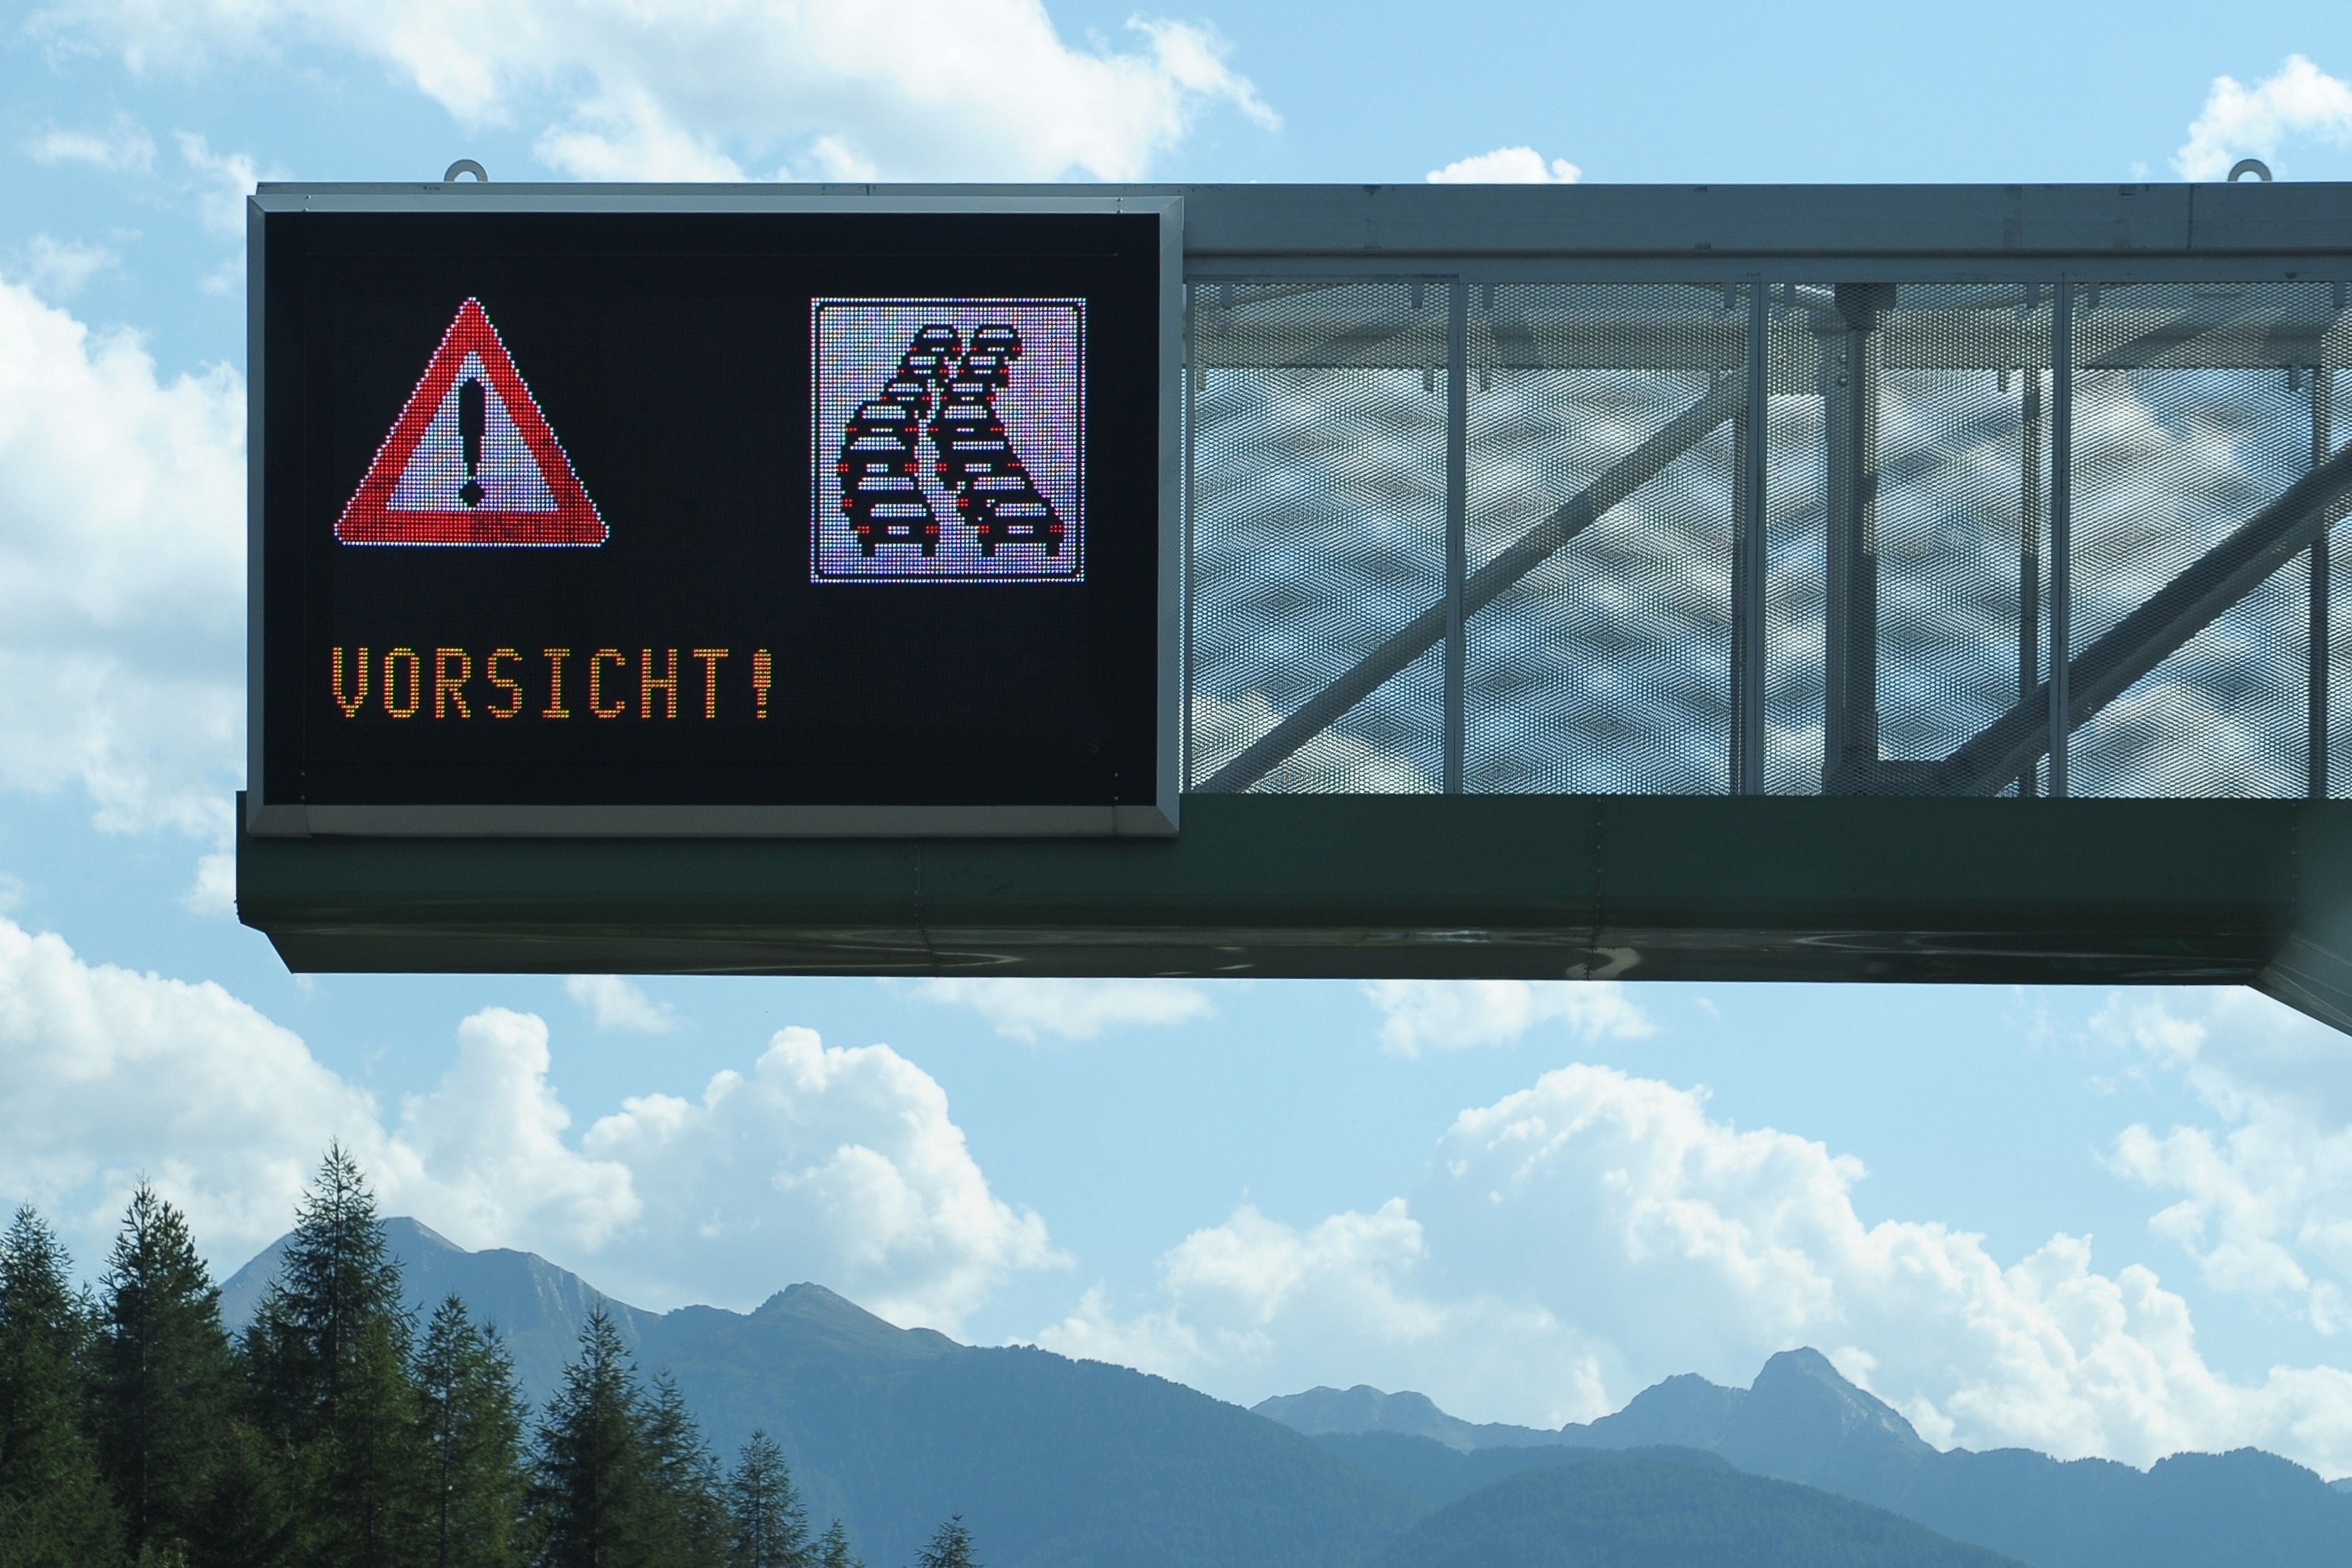
road, traffic, advertising, sign, drive, auto, signal, signage, note, jam, caution, warning, attention, scoreboard, billboard, warnschild, display device, caution jam